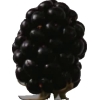
Label: blackberry